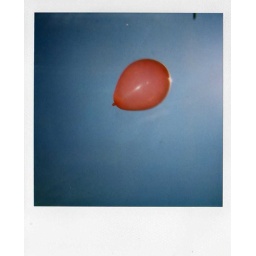
red balloon in the sky polaroid